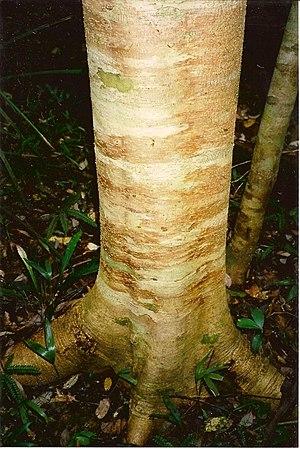
Acradenia est un genre d'angiospermes de la famille des Rutaceae originaire d'Australie.